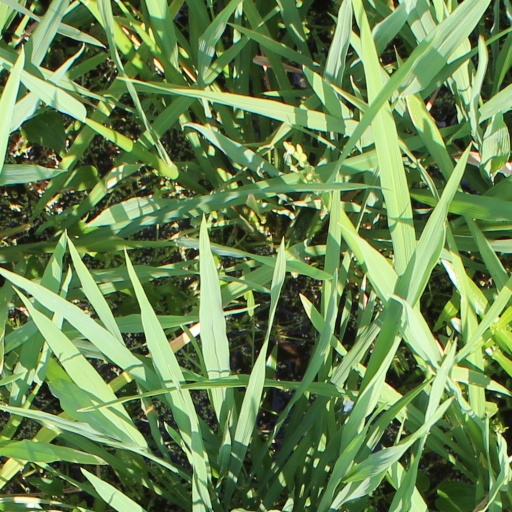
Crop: rice